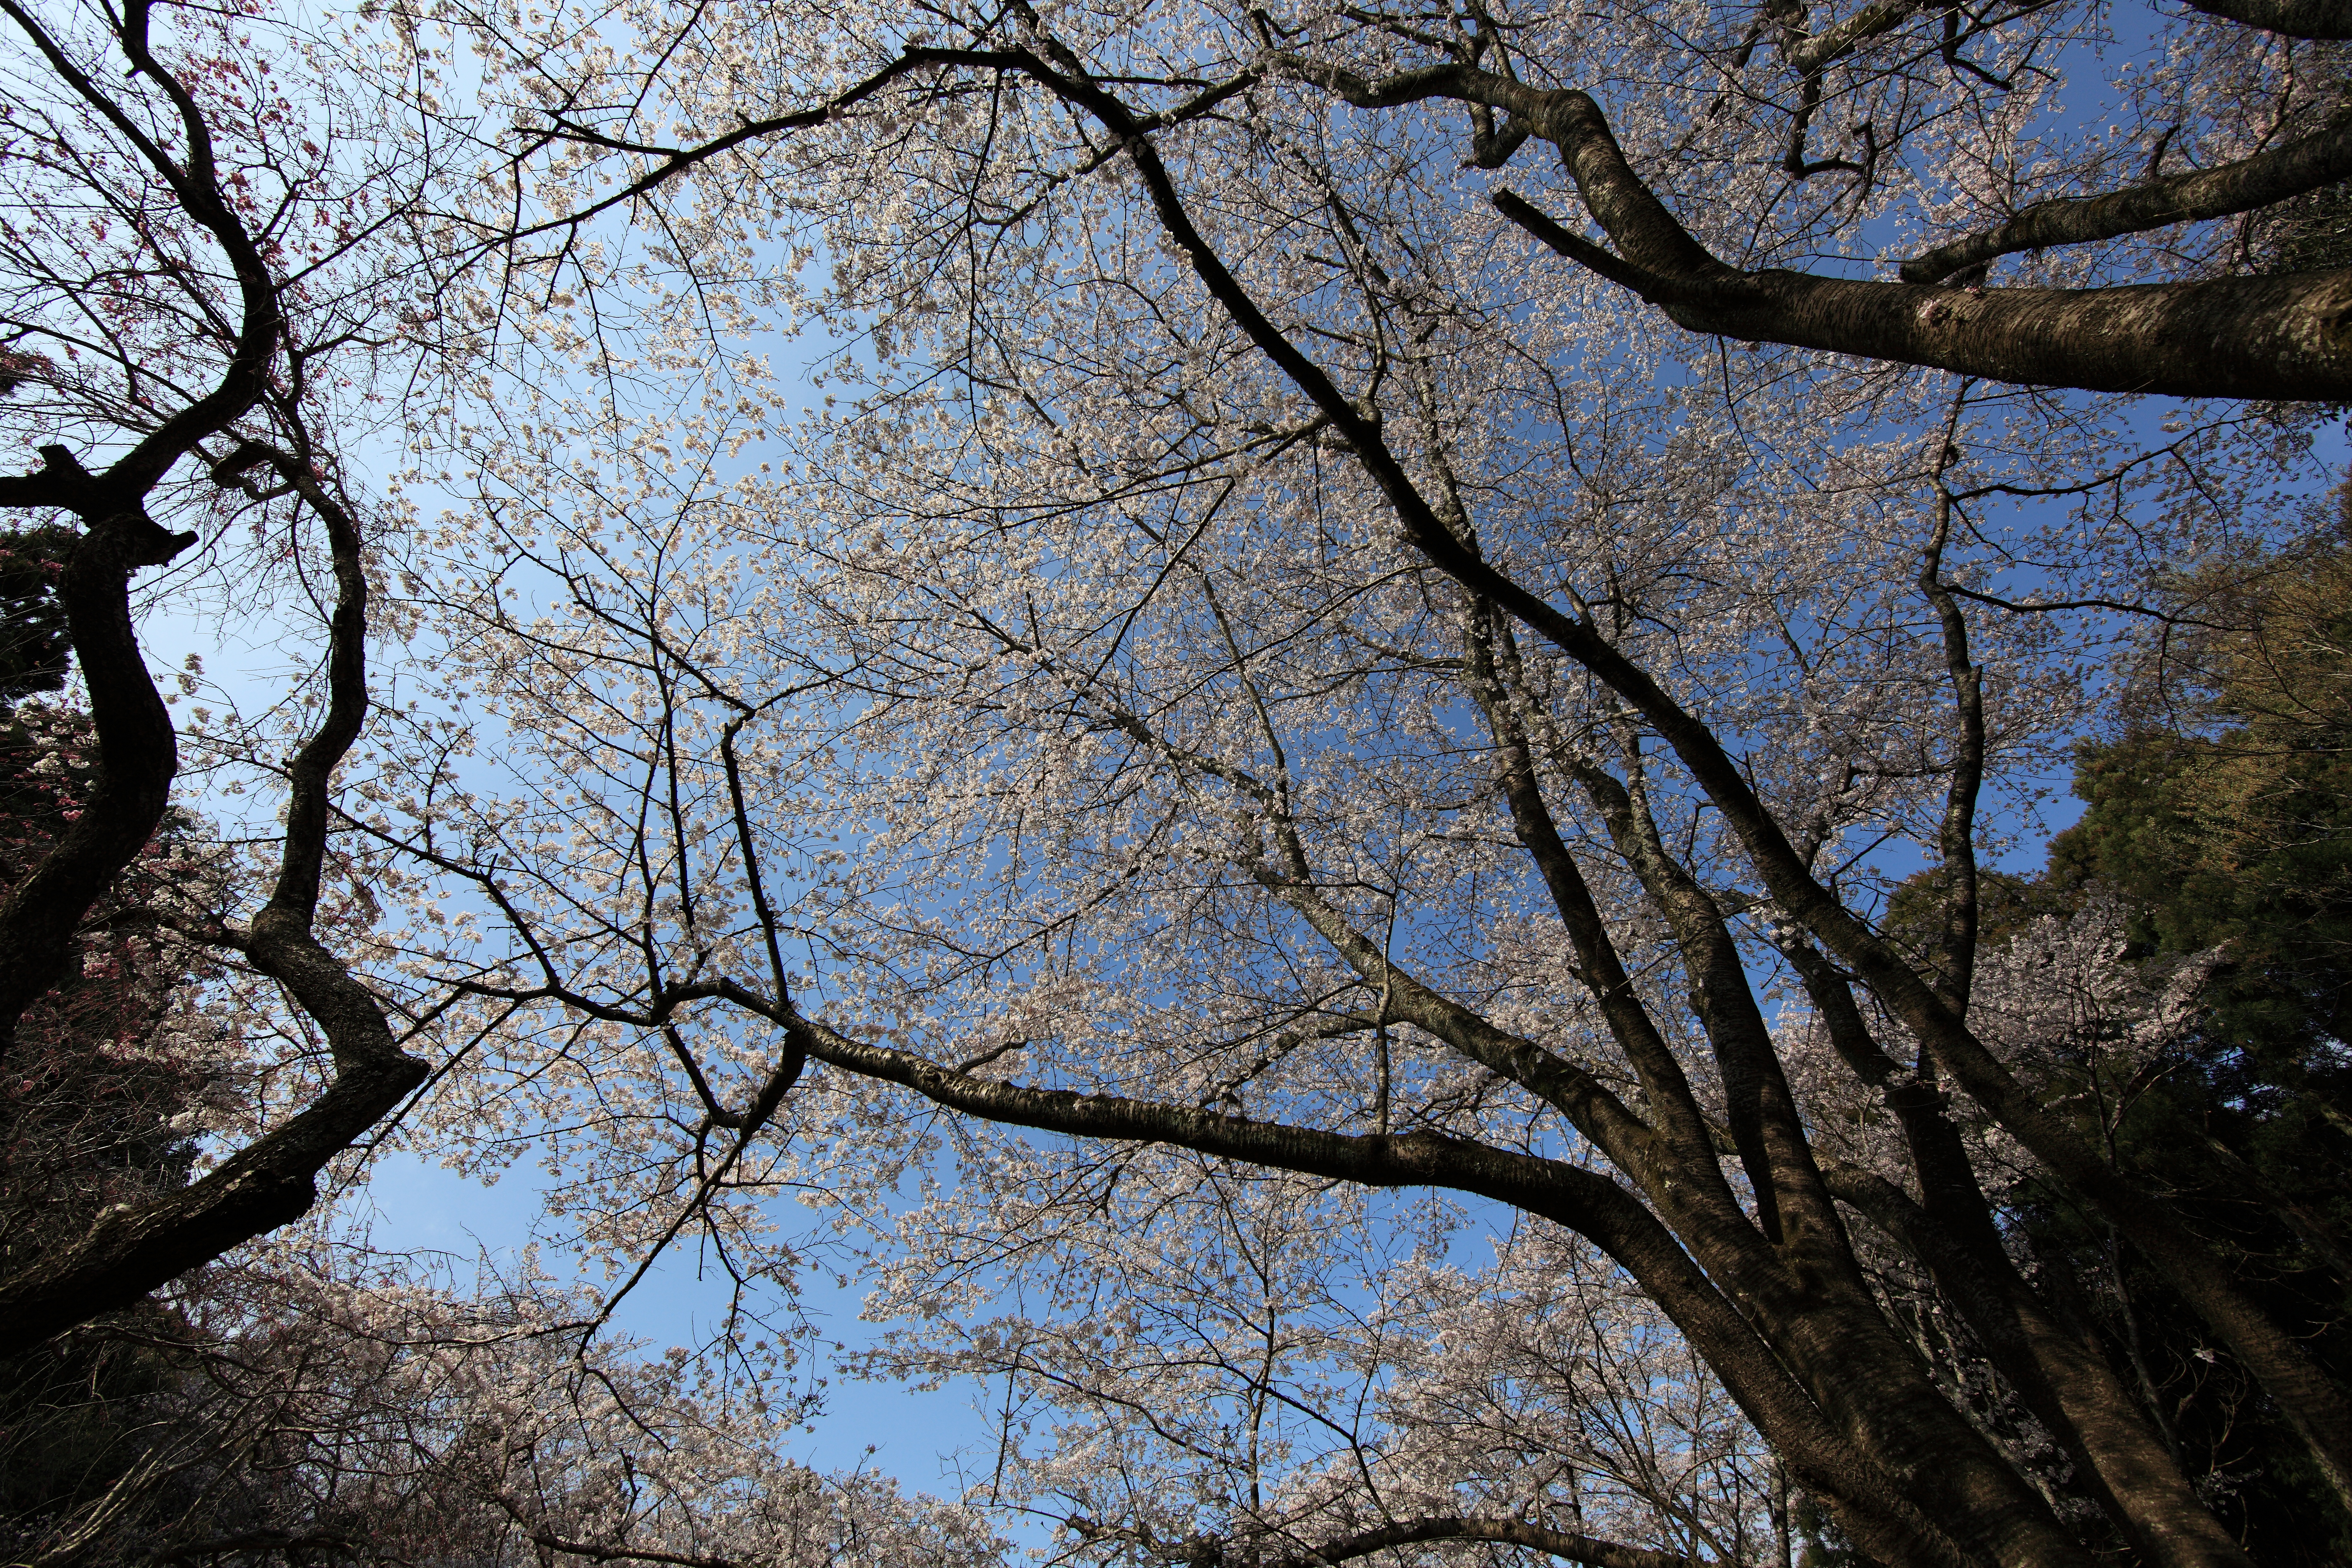
tree, branch, blossom, winter, plant, sunlight, leaf, flower, spring, high, autumn, season, cherry blossom, blossoms, 5d, sakura, hires, woodland, markii, cherry, hi, res, resolution, canonef14mmf28liiusm, chibaken, chibashi, izumishizenkoen, woody plant